Alex Blum

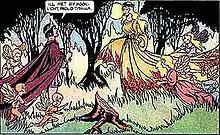
Blum illustration from "Classics Illustrated" issue 87, "A Midsummer Night's Dream"

Alexander Anthony Blum (February 7, 1889 – September 1969) was a Hungarian-American comic book artist best remembered for his contributions in the 1940s and 1950s to the long-running comic book series "Classics Illustrated".